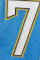
Number: 7